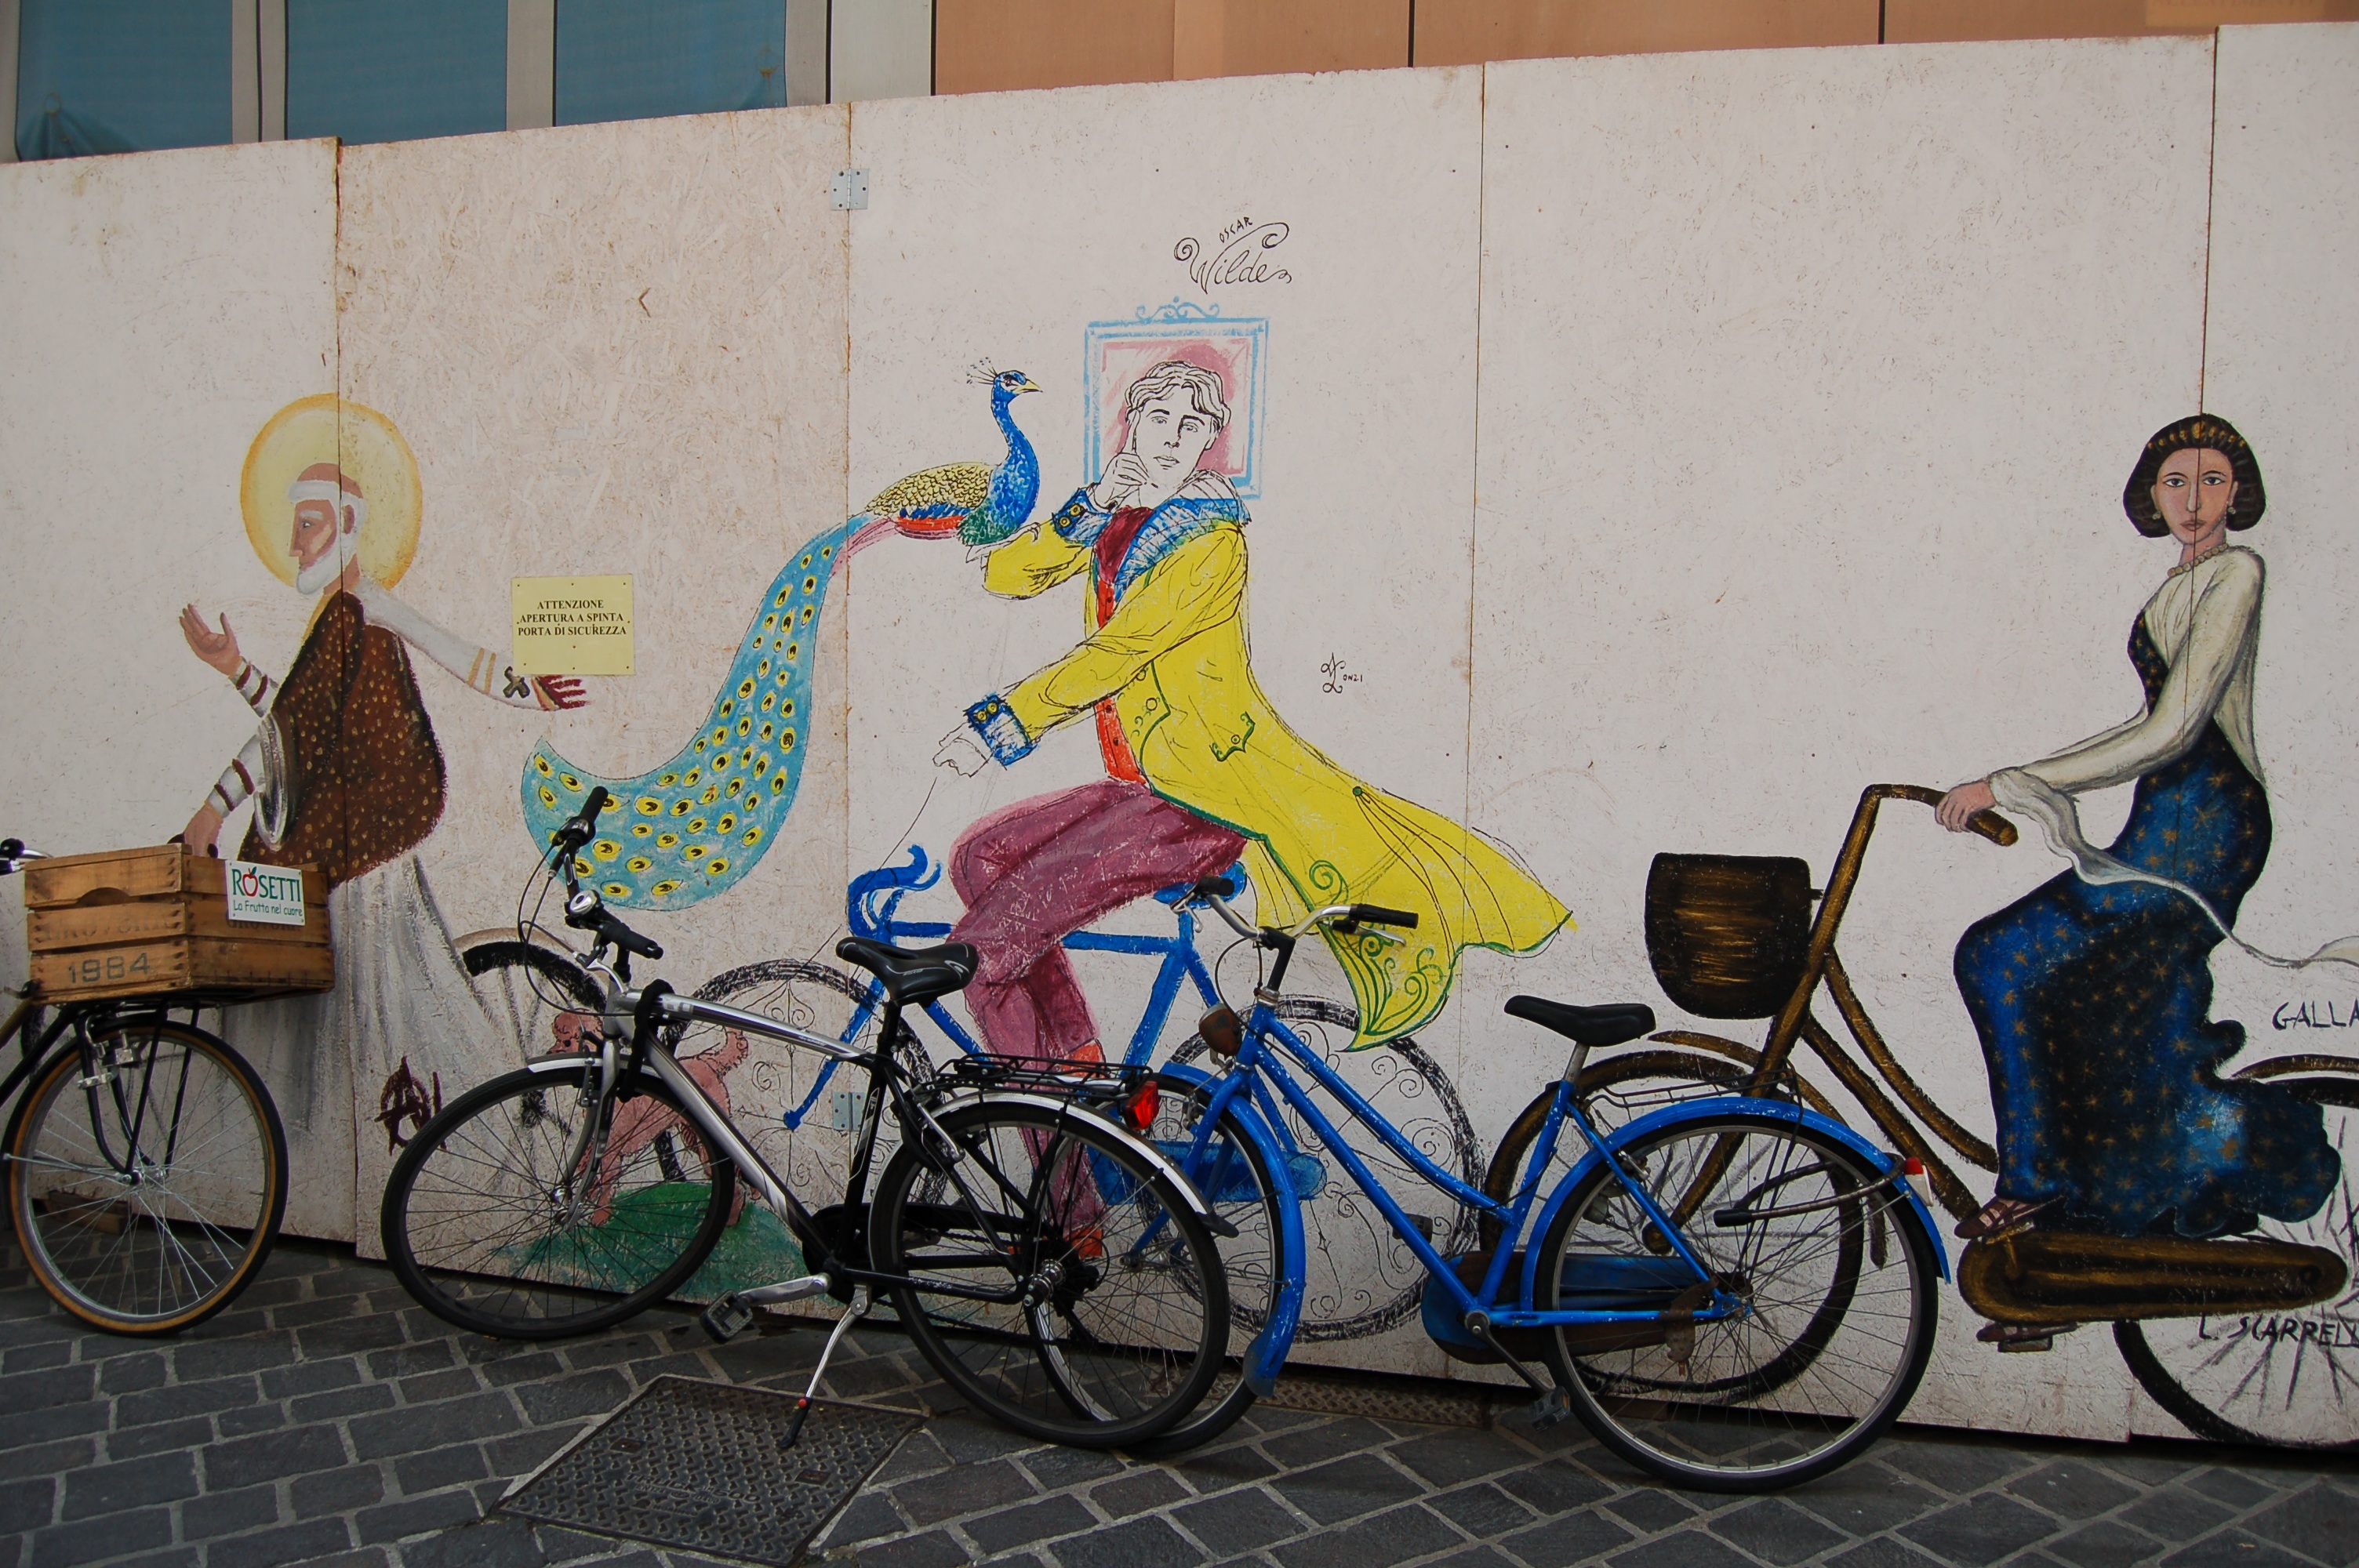
bicycle, vehicle, sports equipment, art, mural, land vehicle